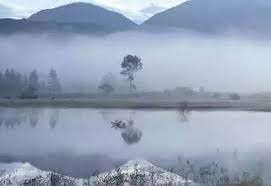
Weather: foggy or hazy